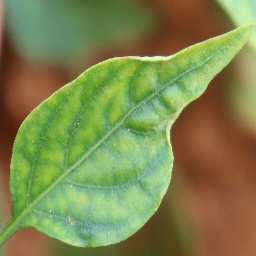
Label: nutritional